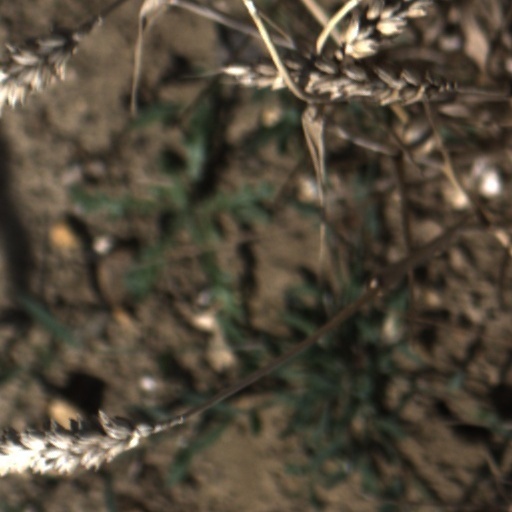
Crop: wheat